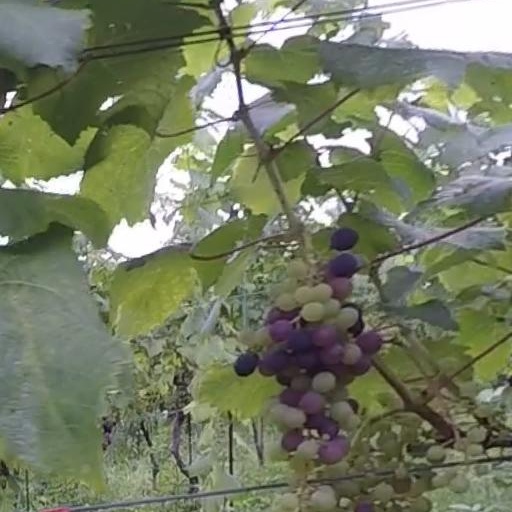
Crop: grape